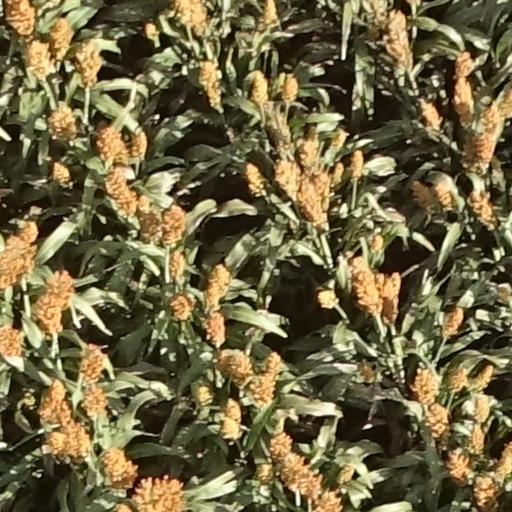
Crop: sorghum